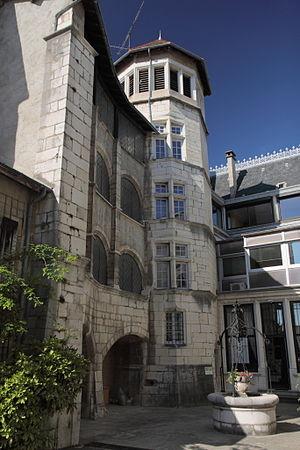
Puits, tour et galerie dans la cours intérieure de l'hôtel des Ducs de Savoie, à Belley (France)
Cet article recense les monuments historiques de Belley, dans l'Ain, en France.
L'hôtel des ducs de Savoie est un hôtel particulier situé à Belley, en France.